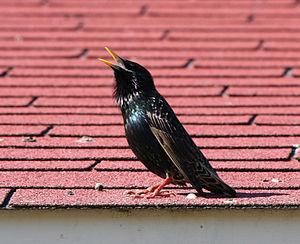
La bioacoustique est une science qui combine la biologie et l'acoustique. Elle étudie la production, la réception et l'interprétation des sons par les corps biologiques, notamment chez les animaux, êtres humains inclus. La bioacoustique prend autant en compte la neurophysiologie, pour l'interprétation des sonorités, que l'anatomie.